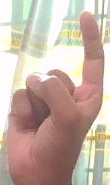
ASL sign: Z